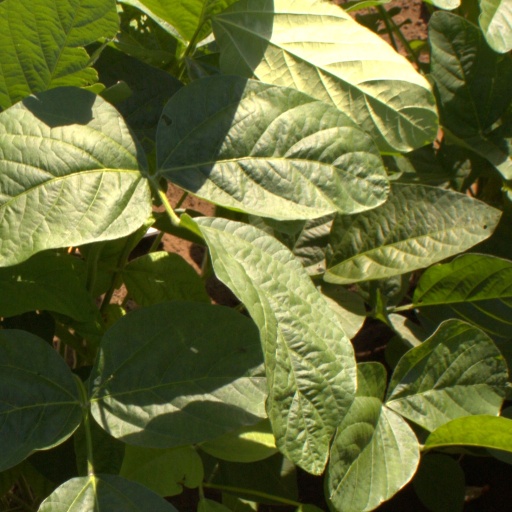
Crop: soybean